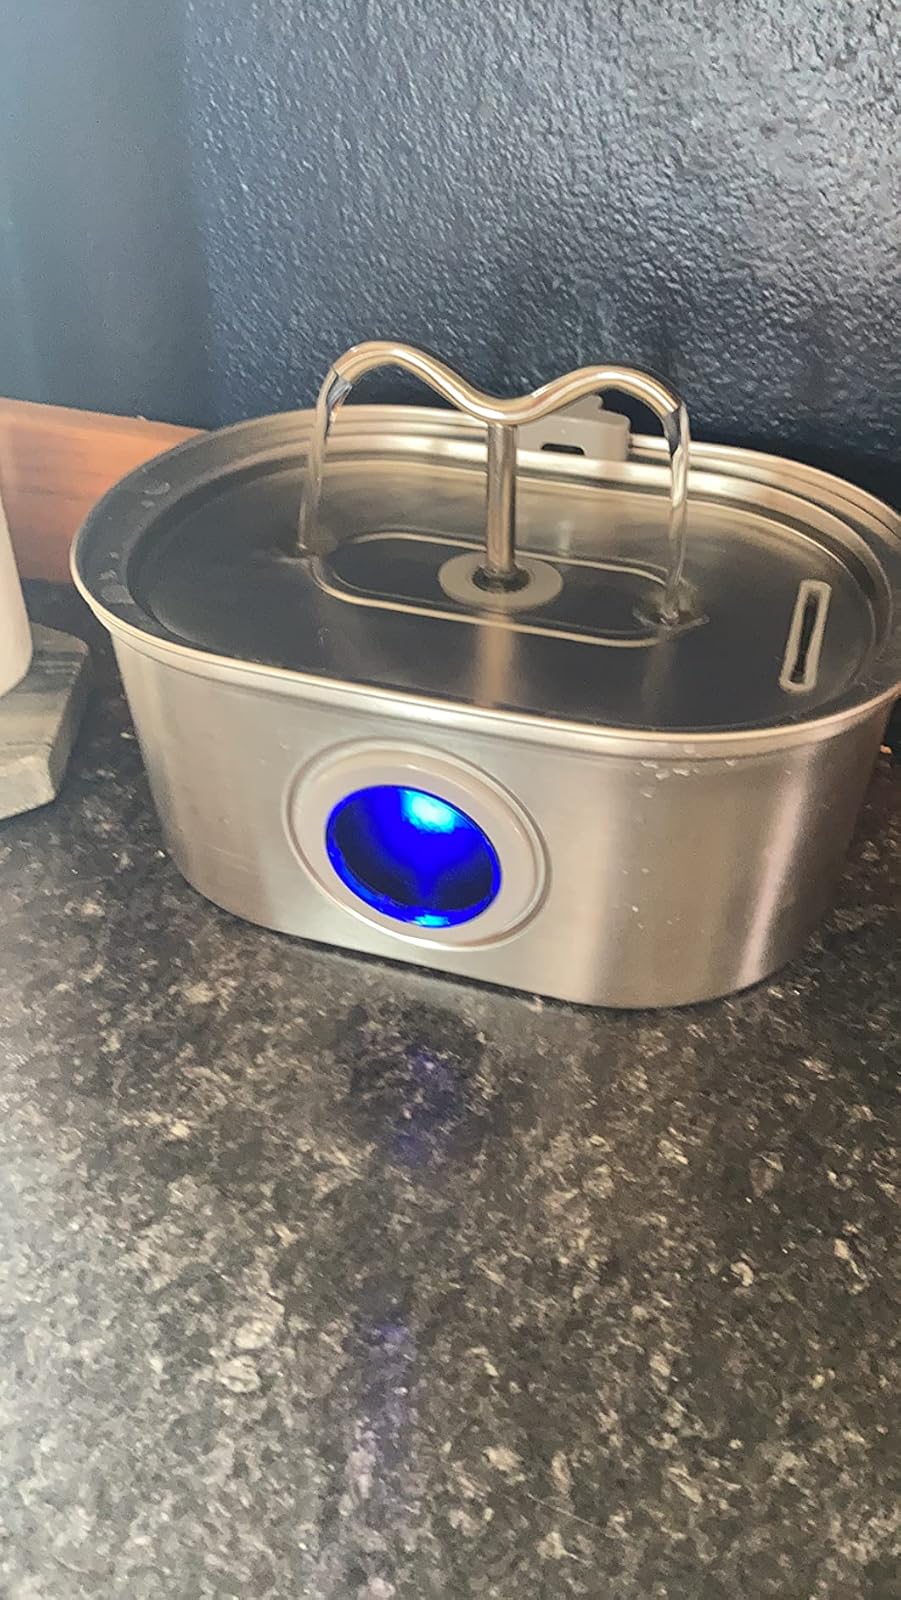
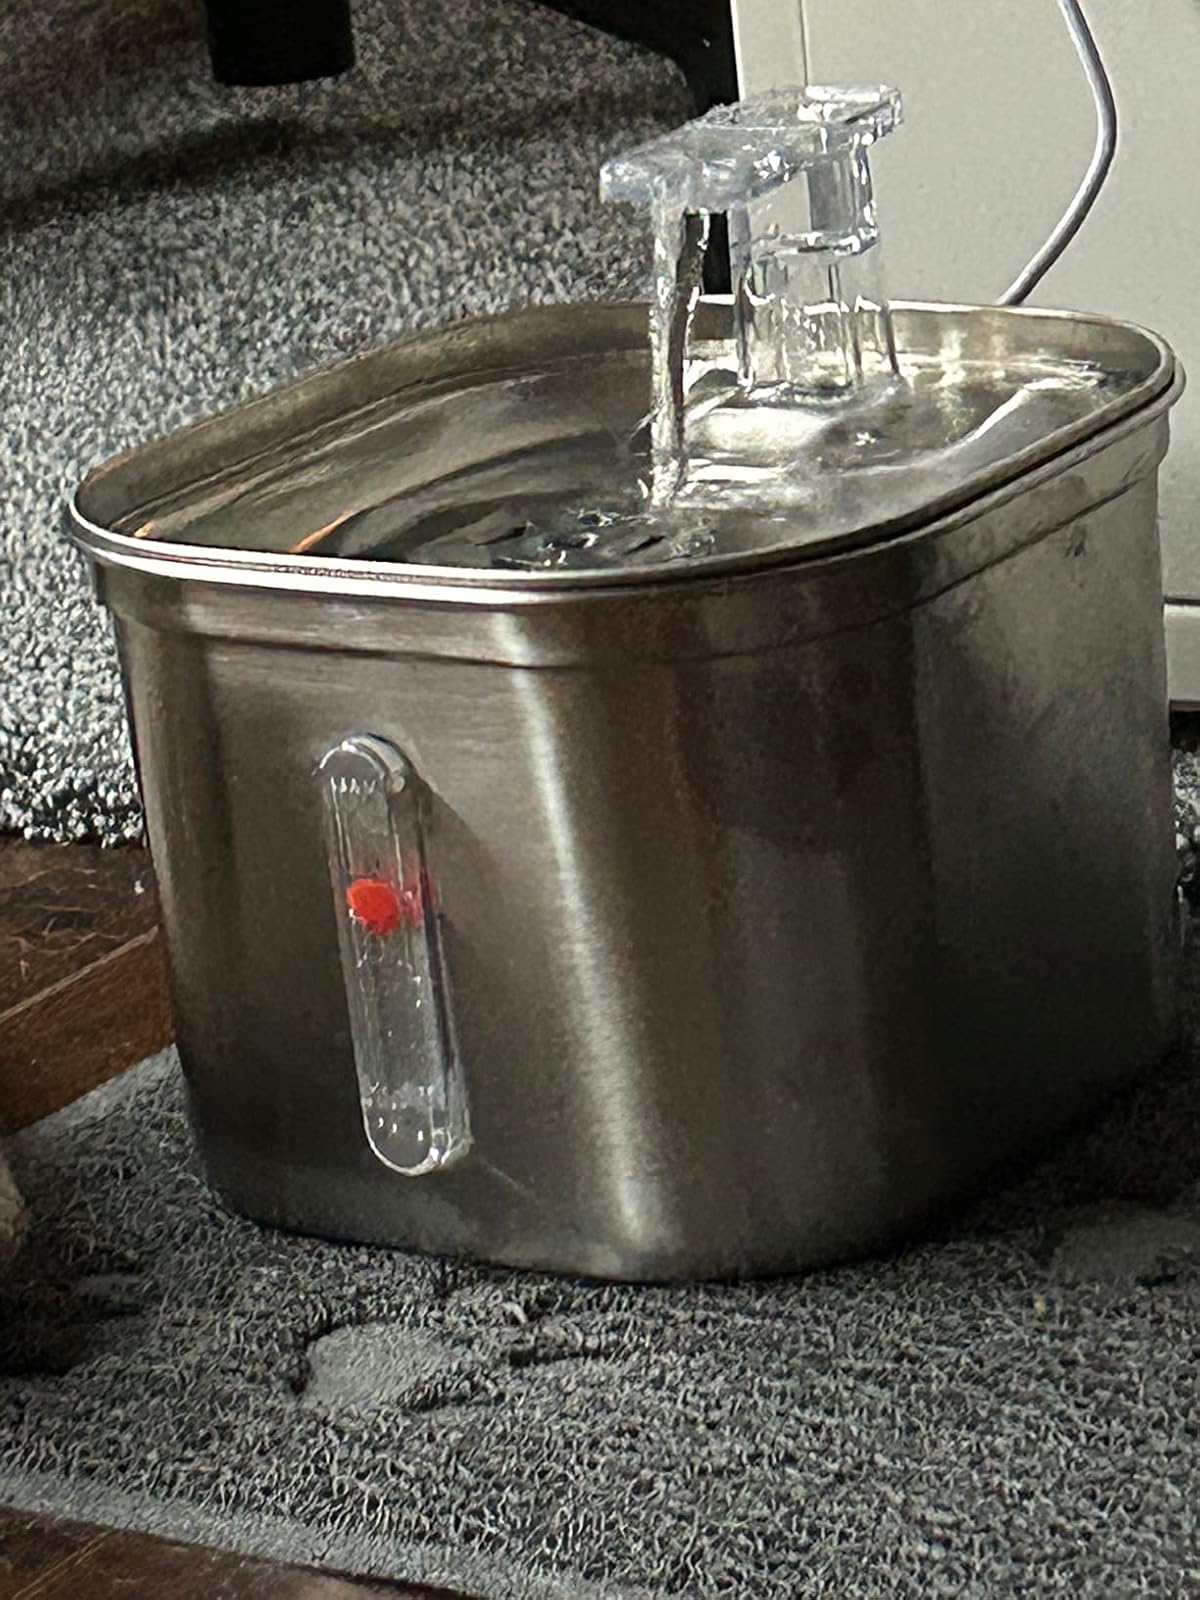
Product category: items_bowl
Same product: no